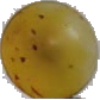
Label: Grape White 3